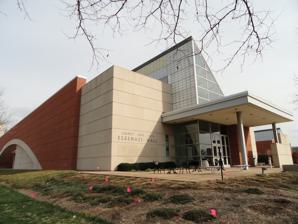
Building: Sidney and Lois Eskenazi Hall
Country: United States of America
Year built: 1970
Sidney and Lois Eskenazi Hall Sidney and Lois Eskenazi Hall in 2011 Former names Indiana University Law School Building Alternative names Eskenazi Hall General information Address 735 W. New York St., Indianapolis, IN 46202 Coordinates 39°46′15.610″N 86°10′16.77″W / 39.77100278°N 86.1713250°W / 39.77100278; -86.1713250 Named for Sidney and Lois Eskenazi Completed 1970 Renovated 2001-2005 Affiliation Indiana University-Purdue University Indianapolis Sidney & Lois Eskenazi Hall is home to the Indiana University Herron School of Art and is located on the south side of the Indiana University Indianapolis campus. To its north lies the Wood Plaza and University Library , to the east is Military Park , and to its West is the Indiana University Natatorium . The academic building contains three public art galleries for Indianapolis artists and students to display various pieces and exhibits, and a large art library containing a huge collection of literature on art, architecture, design, and creative technologies. History School of Law Building (1970-2001) Eskenazi Hall was originally built in 1970 and was known simply as the Law School Building. Eskenazi Hall formerly housed the IUPUI School of Law before the Herron School of Art and Design . The School of Law moved from the historic Maennerchor Building to the new building located at 735 West New York Street. The Indiana Prosecuting Attorneys Association established a new agency at the IUPUI Law School in Eskenazi Hall to provide information and resources to Indiana prosecutors in March 1972. The research institute provided information with Indiana prosecutors, research unusual situations related to current events, changes in laws or judicial procedures, and develop professional development opportunities. In 1973, the School of Law received a $200,000 anonymous donation to expand the existing law library located in the Law School Building. The donation led to the school’s acquisition of 100,000 additional materials to establish itself as a resource and research center for legal professionals. In February 1979, the Law Library received an O.C.L.C. terminal making it the only law library in Indiana with one at the time. In 1994, the State of Indiana Commission for Higher Education approved the $29 million proposal for the creation of a new building for the School of Law. IUPUI began planning to renovate the current Law School building for the future use of the Herron School of Art and Design. The goal was to bring Herron to the IUPUI main campus and further consolidate all schools in a single location. The IU Trustees estimated that the renovations would cost a total of $6 million. Herron School of Art and Design (2005-present) In May 2001, the IU School of Law moved to the newly built Lawrence Inlow Hall . Eskenazi Hall would undergo extensive renovations to become the new home for the Herron School of Art. The renovations of the old law school building were designed by John Hess, a well-known Indianapolis architect. The groundbreaking for the redesign and renovation of the building began on September 13, 2002. The Allen Whitehill Clowes Charitable Foundation donated $2 million to the school of art to create a 250-seat auditorium in the new building. In June 2005, the Herron School of Art hosted its grand opening celebration in its new location at Eskenazi Hall on New York Street. The 169,000-square-foot building contained a 5,500-square-foot library, a 240-seat auditorium, a 4,200-square-foot gallery space, several computer labs, four galleries, and 70 art and design studios. It is also celebrated as the unification of all IUPUI schools in one location. The Basile Center for Art, Design, and Public Life was opened at the Herron School of Art in 2005 to connect students with community partners. The center was created by a gift from Frank and Katrina Basile. In 2015, the Think It Make It Lab was established in Eskenazi Hall to promote new technology practices and provide opportunities for research and experimentation. Art Galleries Robert B. Berkshire, Eleanor Prest Reese, and Dorit and Gerald Paul Galleries The Berkshire, Reese, and Paul Galleries are located on the ground floor at the west end of the Eskenazi Building. The “3,200-square-feet of column-free, environmentally controlled exhibition space” is designed as a premier venue for Indiana contemporary art. Marsh Gallery The Marsh Gallery is a 1,100-square-foot box-shaped gallery with 16-foot ceilings, professional track lighting, and diffused natural light. The gallery is located on the ground floor near the Office of Admissions and Student Services. Frank and Katrina Basile Gallery This 600-square-foot gallery was designed to host smaller-scale exhibitions compared to other galleries. The Basile Gallery is located in the center of the main floor in Eskenazi Hall and adjacent to the Herron Art Library. Herron Art Library The Herron Art Library supporting the Herron School of Art and Design at IUPUI is a satellite of the University Library . Through individual donations, the Herron Art Library has developed a museum-caliber collection of 400 artist's books . Drawing from a wide range of media, artists’ books are works of art that are sometimes realized in the form of a book, but not always. See also Indiana University–Purdue University Indianapolis Public Art Collection Herron Art Library - Artists' Books Collection References ^ “Prosecutors Establish Agency at IPI Law School.” The Sagamore. March 13, 1972. https://archives.iupui.edu/handle/2450/10016 ^ "Law School Library Anonymous Gift.” The Sagamore. January 29, 1973. https://archives.iupui.edu/handle/2450/10047 ^ "Law School Recieves [sic] Terminal" (PDF) . The Sagamore . February 5, 1979. ^ Brown, J. M. "Art Schools May Have New Home.” The Sagamore. August 22, 1994. https://archives.iupui.edu/handle/2450/10752 ^ Gray, Ralph D. IUPUI--The Making of an Urban University . Bloomington, IN: Indiana University Press, 2003: 268-269. ^ “Faculty Council Minutes: November 4, 1999." Faculty Council Minutes, 1999-2000. February 3, 2000. https://archives.iupui.edu/handle/2450/255 ^ Bepko, Gerald L. “AUL Supports Herron Art School in Campaign to Move to IUPUI Campus.” Chancellor’s Newsletters, 1999. https://archives.iupui.edu/handle/2450/87 ^ $2 million grant to help build auditorium at IUPUI.” Indianapolis Star , September 16, 2003. ^ Wheeler, Ericka C. “Circle City Recognized for Art Contributions.” Indianapolis Recorder , May 27, 2005. ^ “ Basile Center .” Herron School of Art + Design. Accessed August 15, 2023. ^ Hornaday, Bill W. “ Art, Design, Technology, Innovation Unite at Herron School’s New Think It Make It Lab .” IU Impact, January 16, 2015. ^ a b c “Galleries.” Herron School of Art + Design. Accessed September 18, 2023. https://herron.iupui.edu/galleries/index.html. ^ " Herron Art Library - Artists' Books Collection | University Library ". IUPUI University Library . v t e Indiana University–Purdue University Indianapolis Academics Herron School of Art and Design Kelley School of Business Luddy School of Informatics, Computing, and Engineering McKinney School of Law O'Neill School of Public and Environmental Affairs School of Dentistry School of Education School of Health and Human Sciences School of Liberal Arts School of Medicine School of Nursing Athletics IU Indy Jaguars Men's basketball Women's basketball Gymnasium Natatorium Carroll Track & Soccer Stadium Indiana Farmers Coliseum Campus Ball Nurses' Sunken Garden and Convalescent Park Ball Residence Hall Ray Bradbury Center Campus Center Cavanaugh Hall Coleman Hall Dunlap Building Emerson Hall Eskenazi Hall Fesler Hall Gatch Hall Glick Eye Institute Hine Hall and University Tower Long Hall Inlow Hall Kuhn House Lilly ARBOR Project National Institute for Fitness and Sport Neuroscience Research Building North Residence Hall Public Art Collection ( list ) Rotary Building Science and Engineering Laboratory Building Taylor Hall University Hall University Library Van Nuys Medical Science Building Madam Walker Legacy Center Associated institutions Indiana University Health ( Methodist Hospital · Riley Hospital for Children · University Hospital ) National Council on Public History Sigma Theta Tau Defunct Mary E. Cable Building IU Health People Mover Indianapolis Tennis Center Institute of Psychiatric Research Student Union Building Related Indiana University system Purdue University system Purdue University in Indianapolis Category